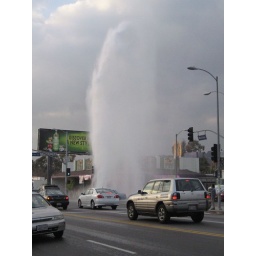
nobody will let that car get out from under the water